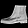
Label: Ankle boot